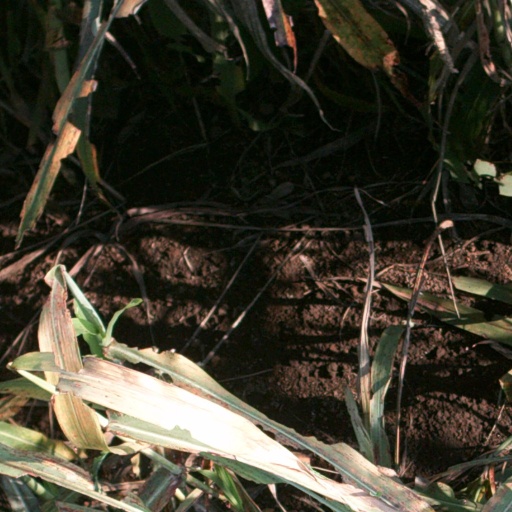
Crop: sorghum